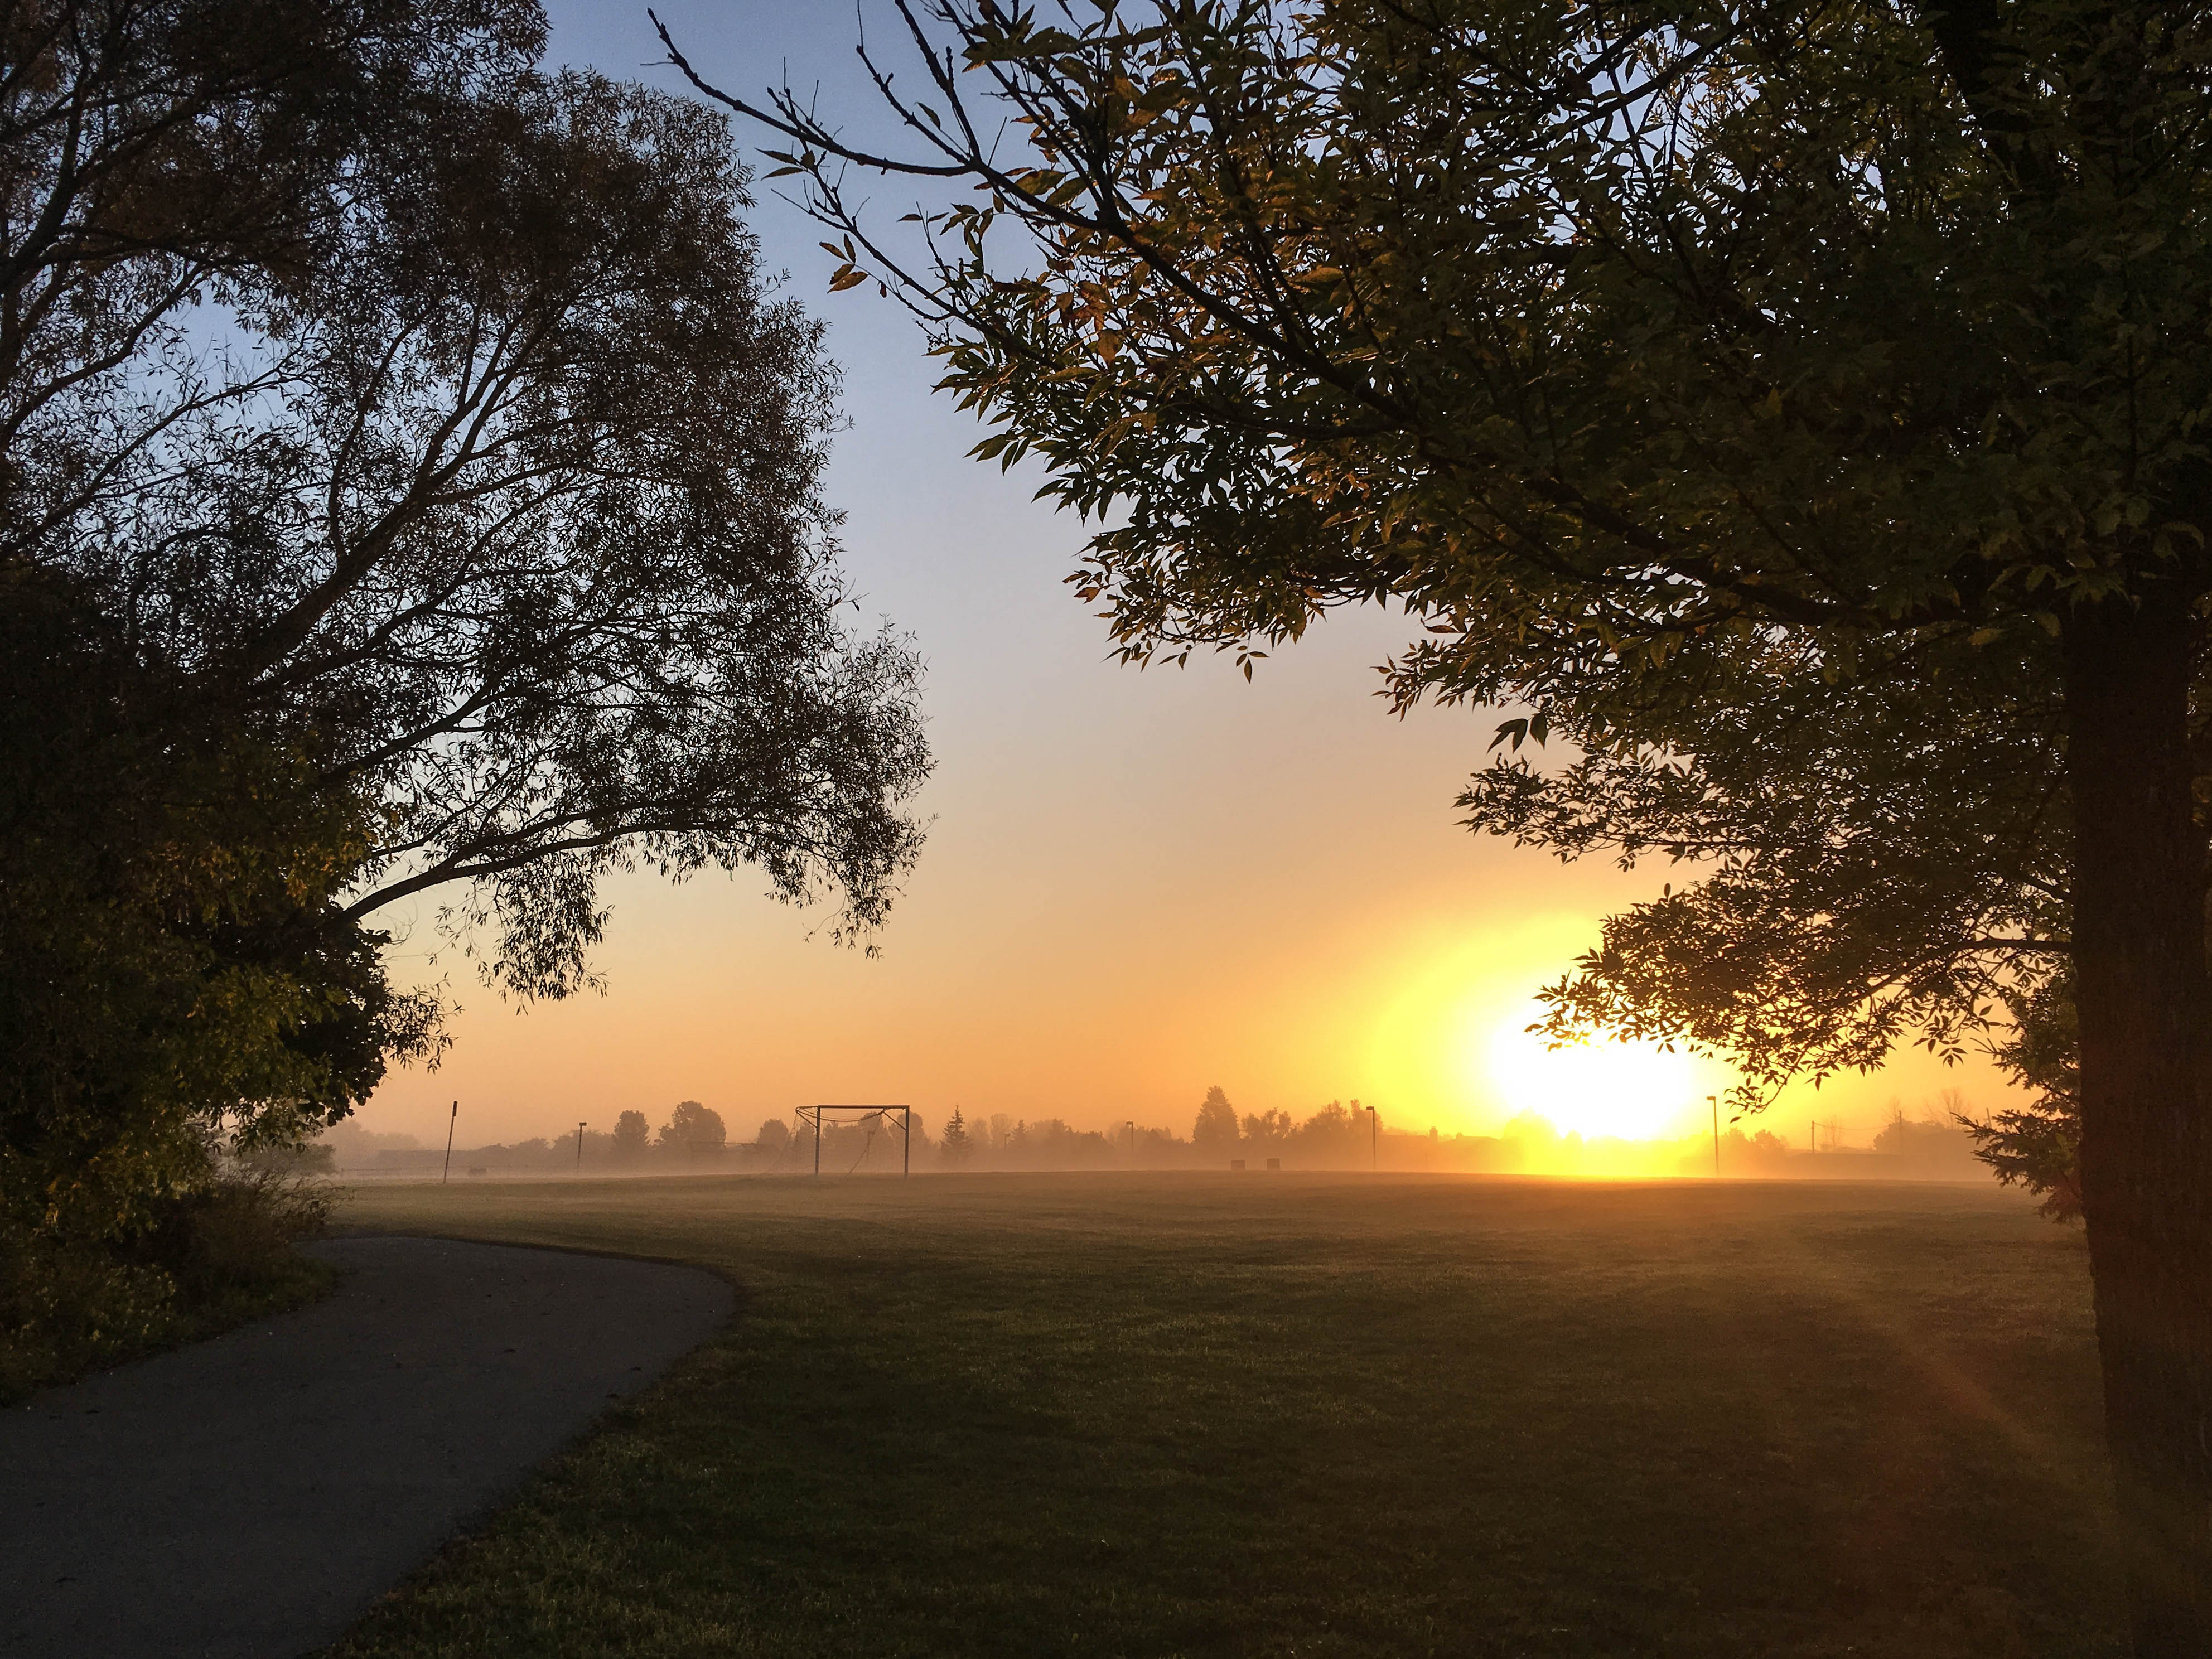
iphone, tree, nature, branch, light, plant, sun, fog, sunrise, sunset, mist, field, sunlight, morning, leaf, dawn, dusk, evening, autumn, park, soccer, football, trees, canada, mississauga, ontario, 6s, ca, rural area, atmospheric phenomenon, woody plant